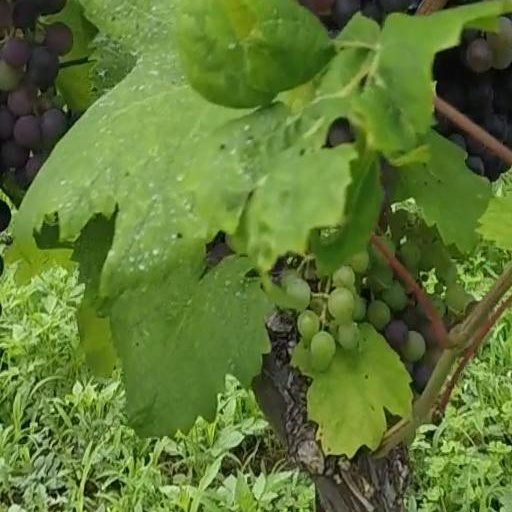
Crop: grape